William Amelio

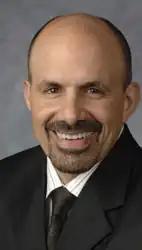
Amelio as CEO of Lenovo

William J. "Bill" Amelio is an American business executive who was the CEO of Lenovo. He was also the CEO of Avnet.